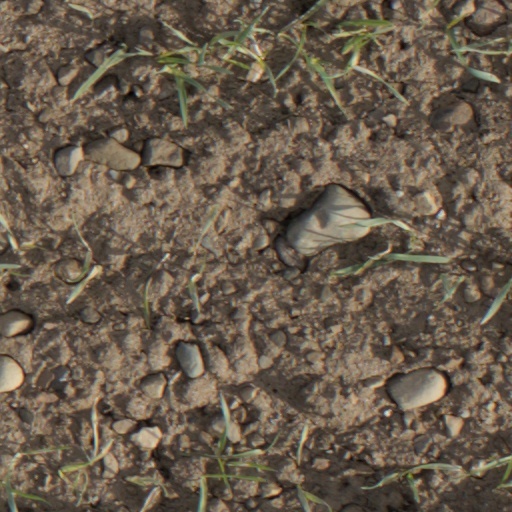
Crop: wheat